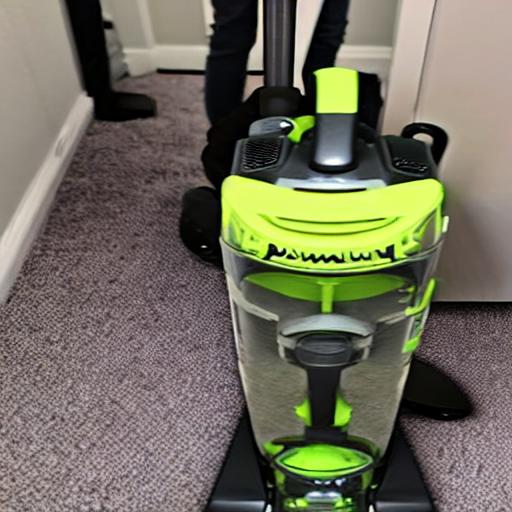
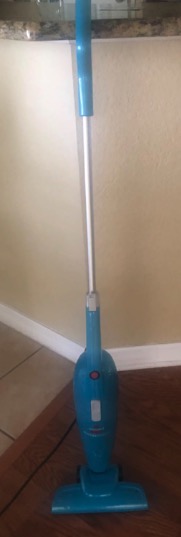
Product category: items_vacuum
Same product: no